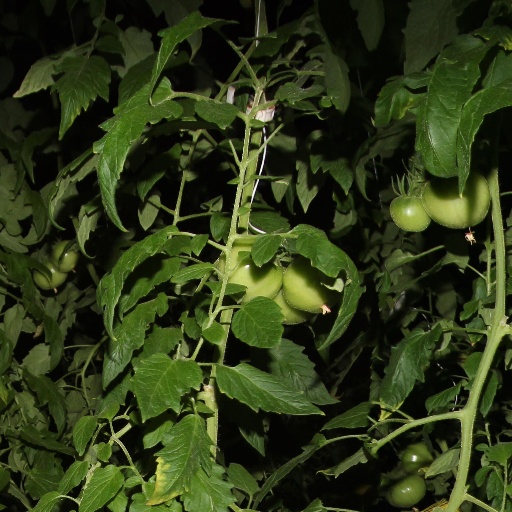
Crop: tomato